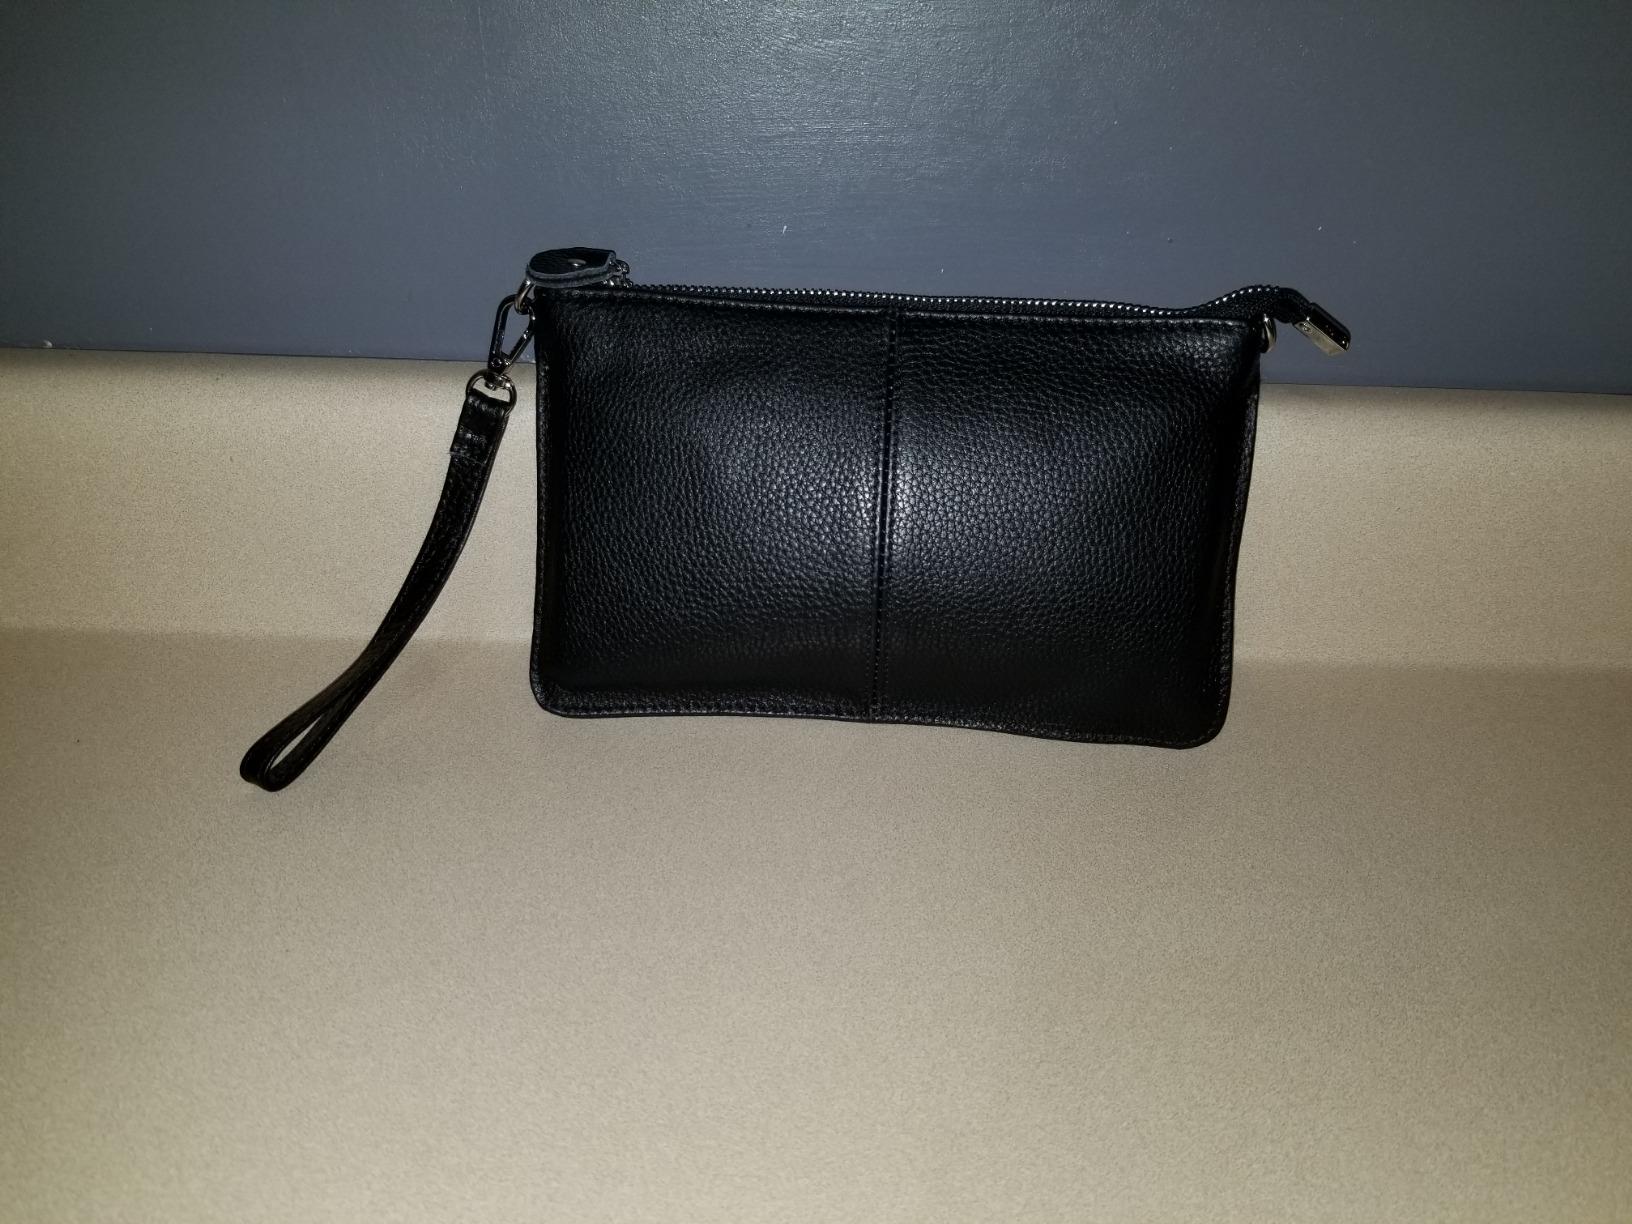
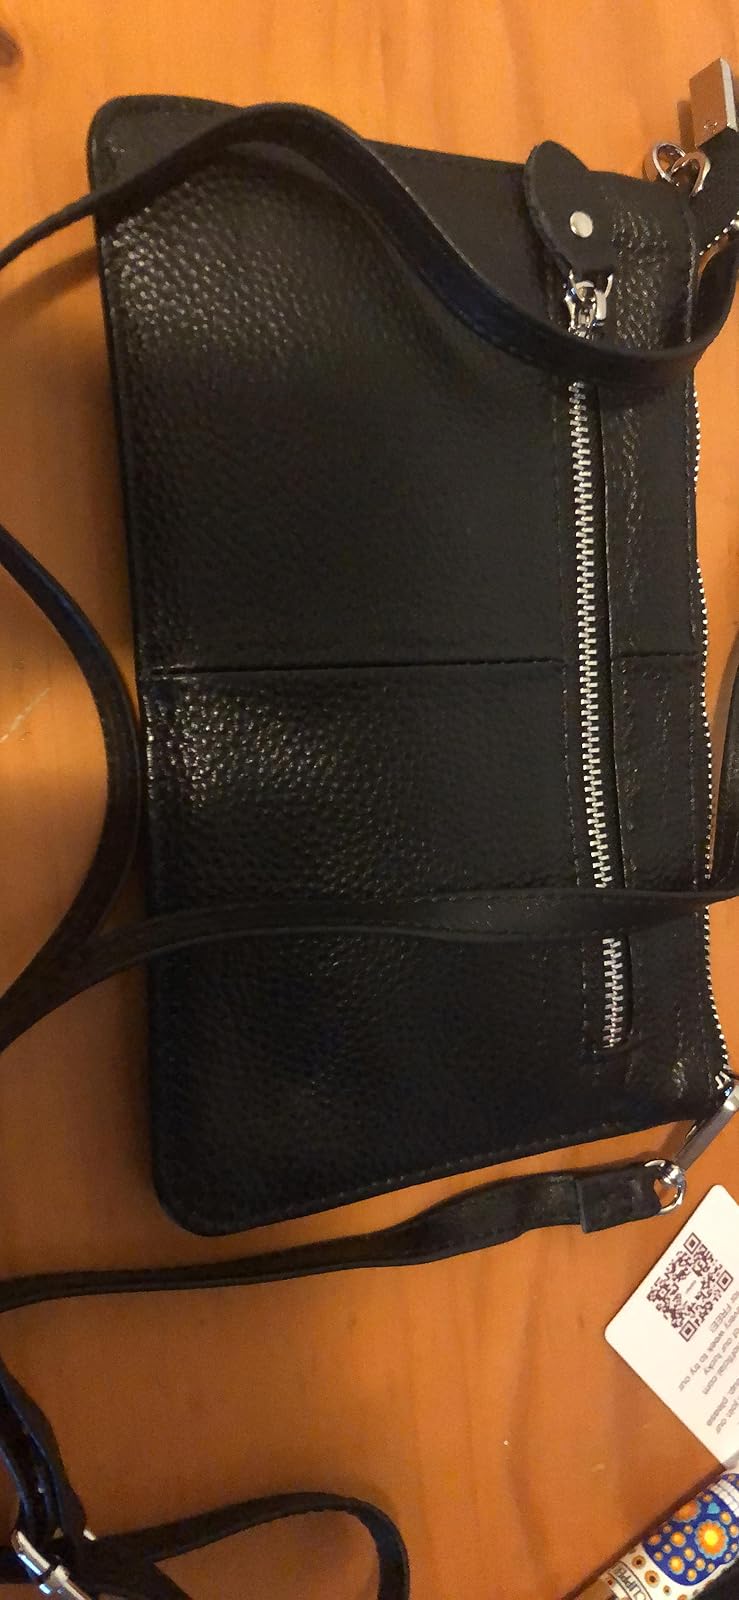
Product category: accessories_handbag
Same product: yes